Samara

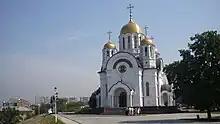
Church of St. George in Samara

Samara is a multi-confessional city with various religious groups, including an Orthodox Christian majority and minorities of Armenian Apostolic Christians, Catholics, Protestants, Muslims, and Jews.